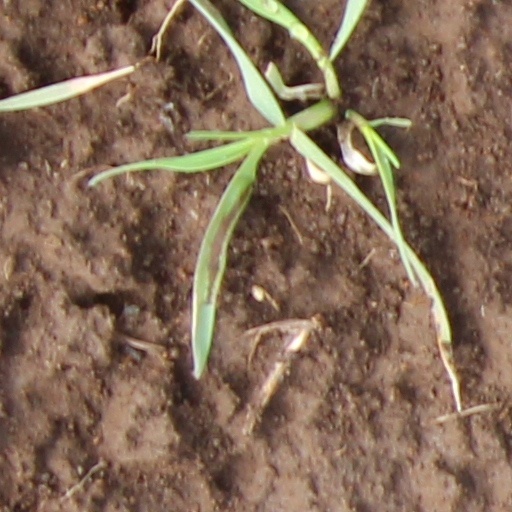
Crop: wheat